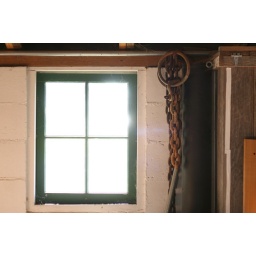
SOOC. This is a sweet window I found in a sailboat carving workshop